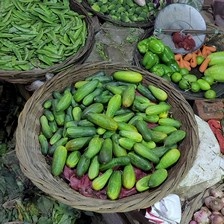
Label: cucumber